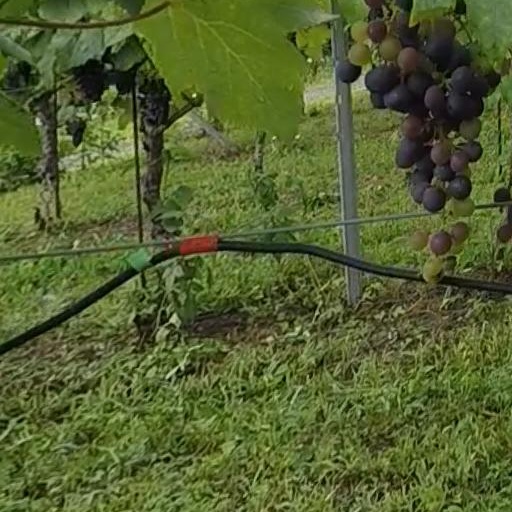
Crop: grape